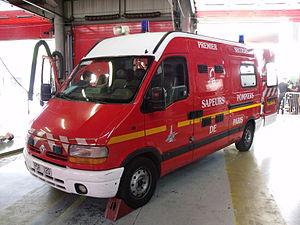
Premier secours relevage des pompiers de Paris.
Le premier secours relevage est un véhicule sanitaire appartenant à la Brigade de sapeurs-pompiers de Paris. Depuis 2010 le PSR a totalement laissé la place en unité au véhicule de secours et d'assistance aux victimes qui a repris à son compte ses interventions.